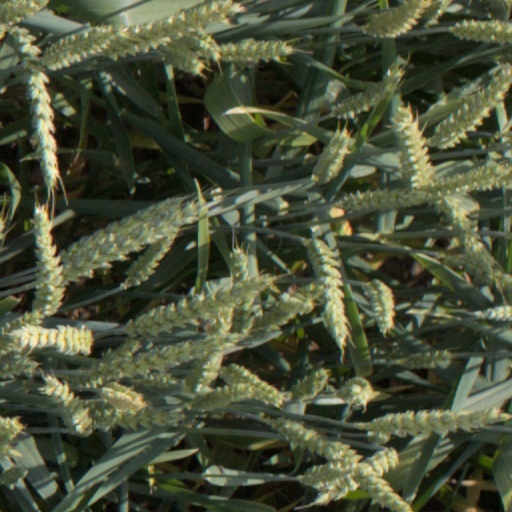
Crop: wheat